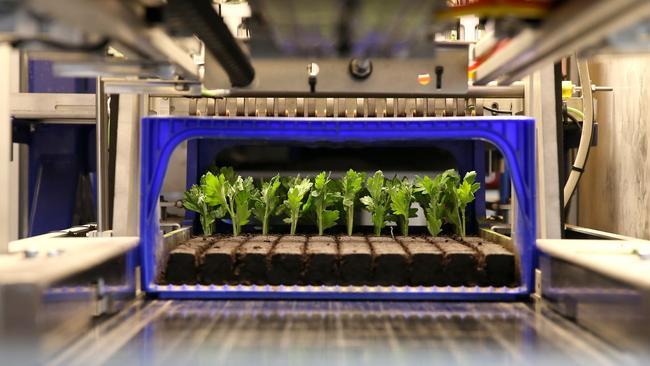
Mimea inayoendelea kukua na kustawi vizuri uliopea kwa rangi ya kijani kibichi, iliyooteshwa kutumia njia na mfumo wa kilimo cha kisasa kinachohusisha matumizi ya mashine mbalimbali katika utendaji kazi wake, njia hii ya kilimo ni nzuri inayomwezesha mkulima kuendesha shughuli zake katika eneo lolote bila kuzingatia hali ya eneo husika.